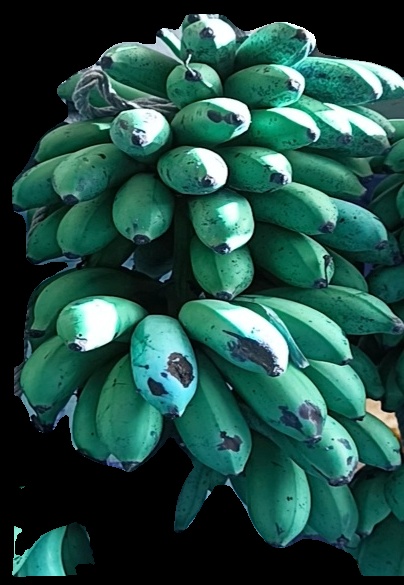
Variety: rasbale
Grade: grade2